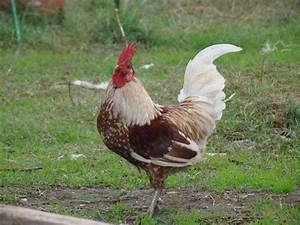
Label: gallina